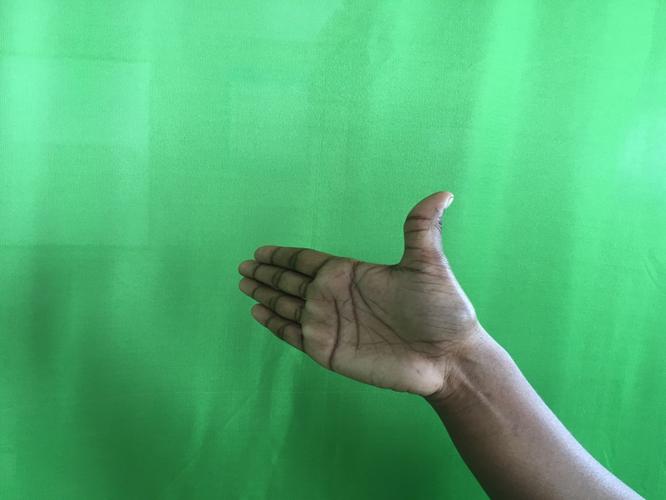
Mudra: Ardhachandran
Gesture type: single_hand